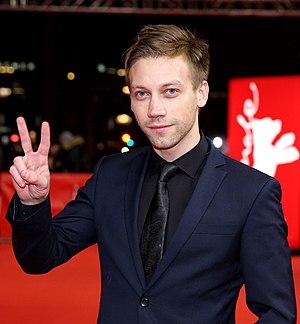
Alexander Alexandrovitch Kuznetsov, né le 22 juillet 1992 à Sébastopol, est un acteur russe. Alexander s'est fait connaître par le public occidental grâce au film Leto de Kirill Serebrennikov, sorti en 2018, ainsi que par son rôle récurrent de la série Better than Us reprise par Netflix en 2019.